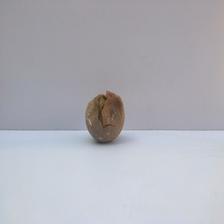
Size: Spoiled